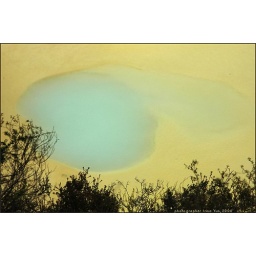
blue sun in the yellow sky